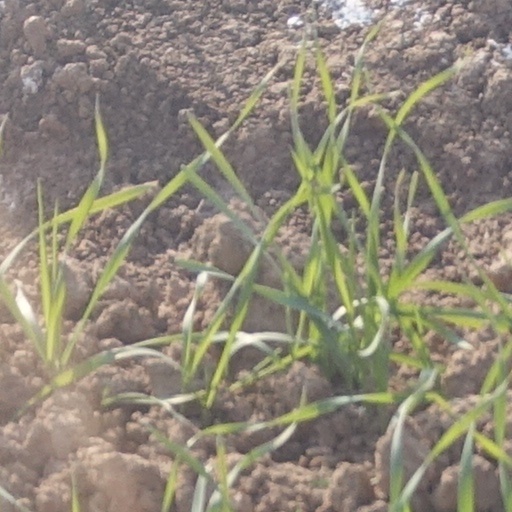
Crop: wheat